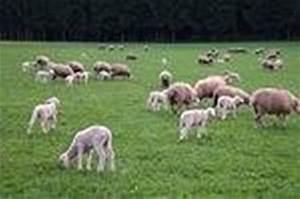
sheep